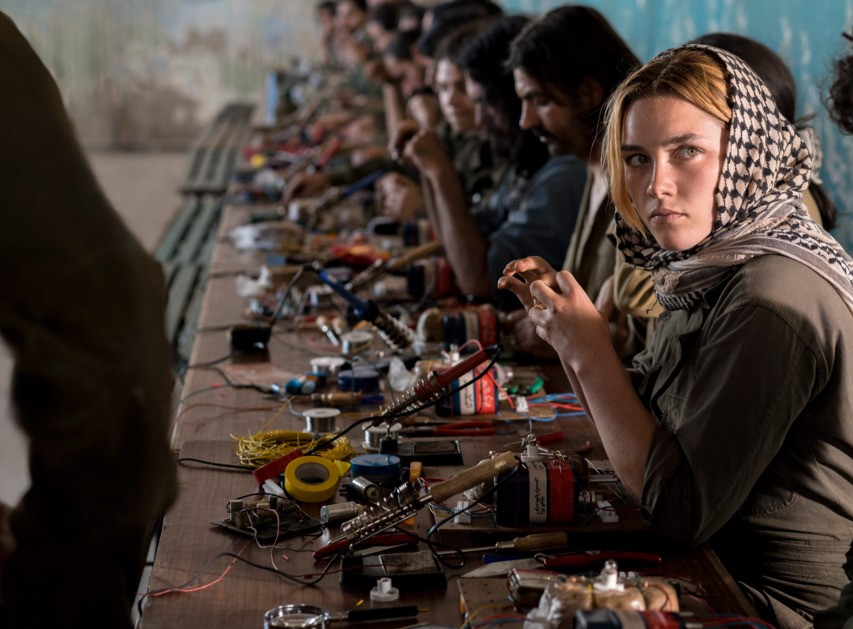
Gender: women